Patchogue Bay

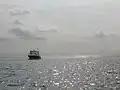

Patchogue Bay is a lagoon on the south-central shores of Long Island in the U.S. state of New York.